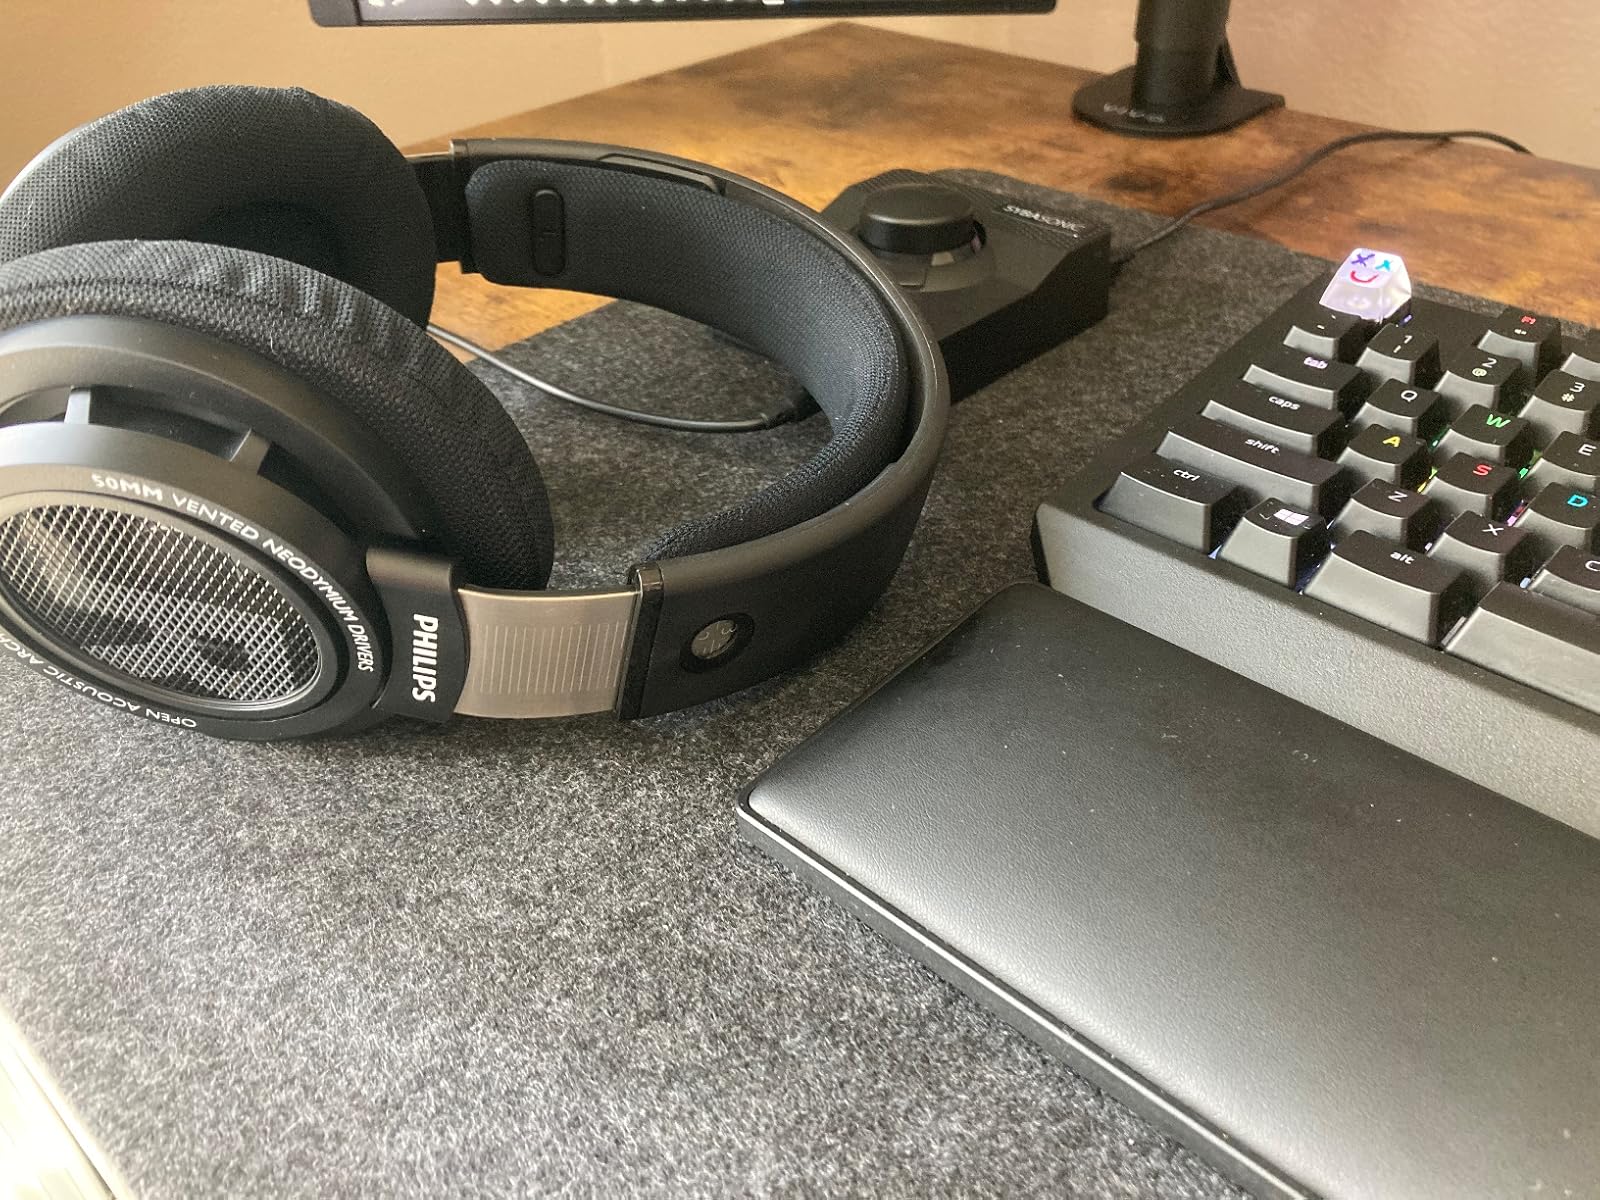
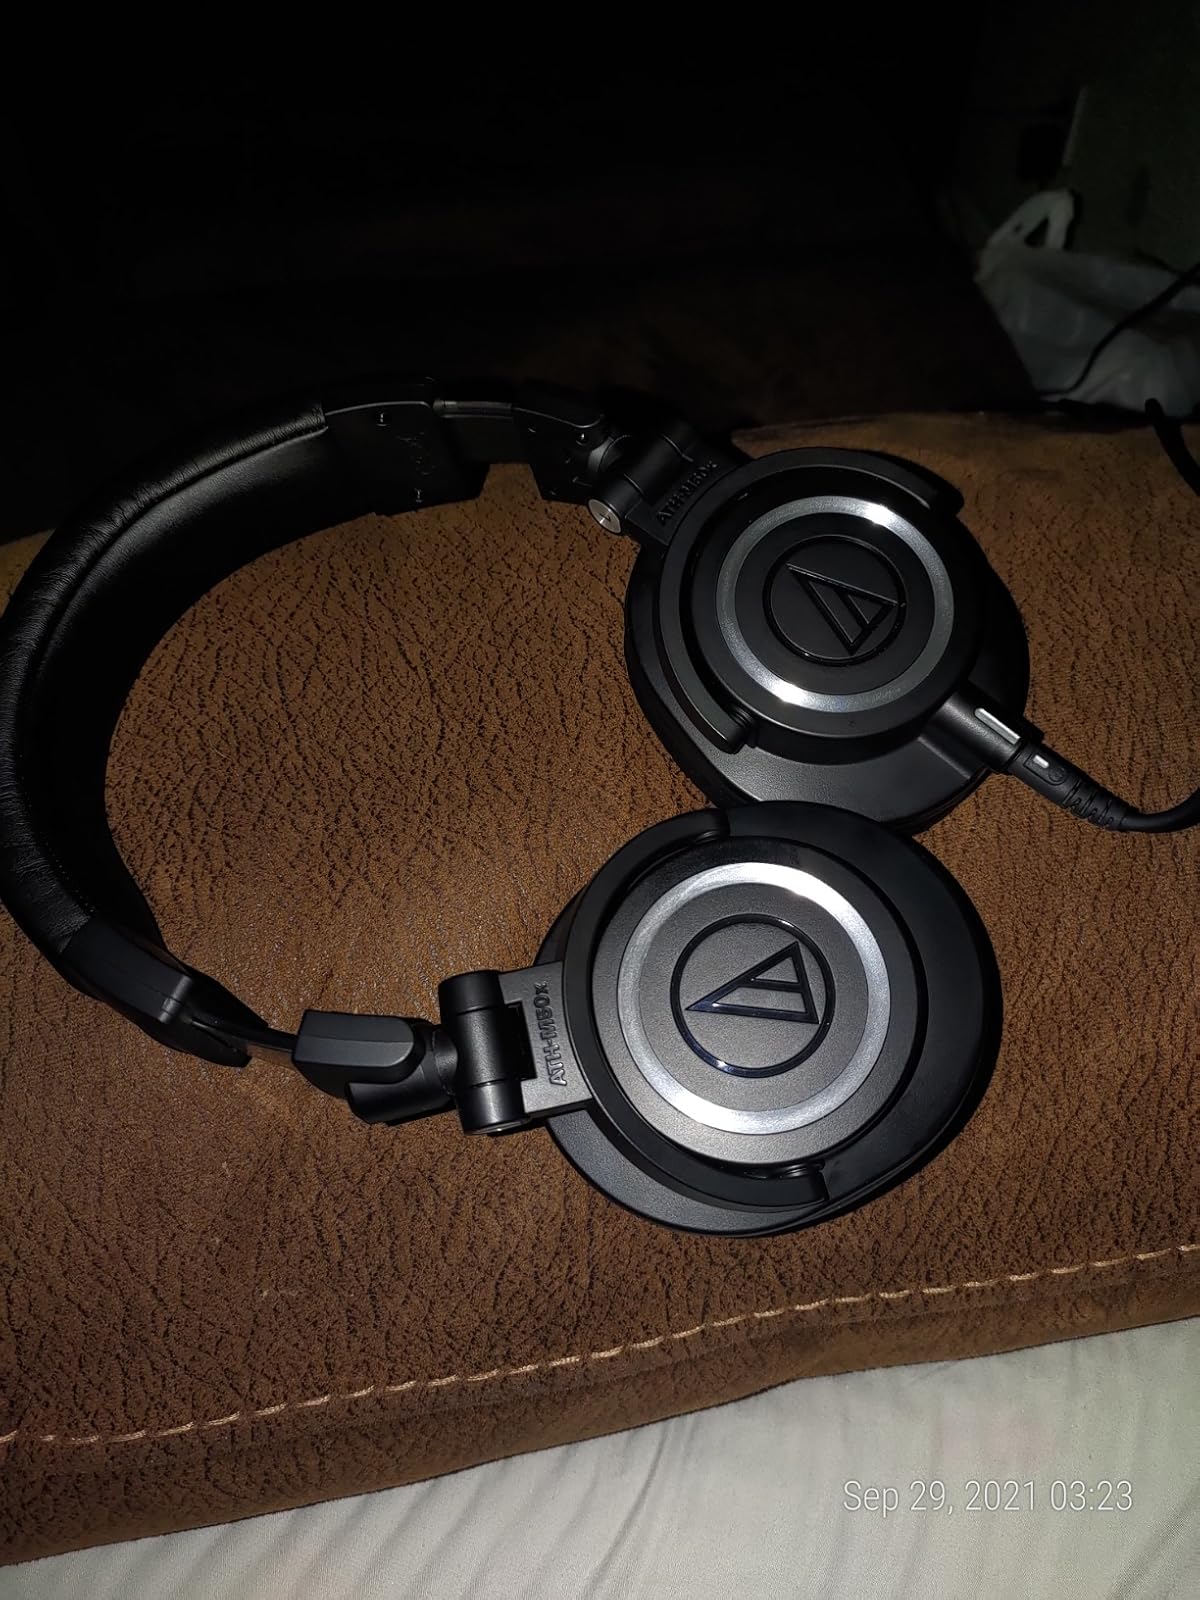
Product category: headphones
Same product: no